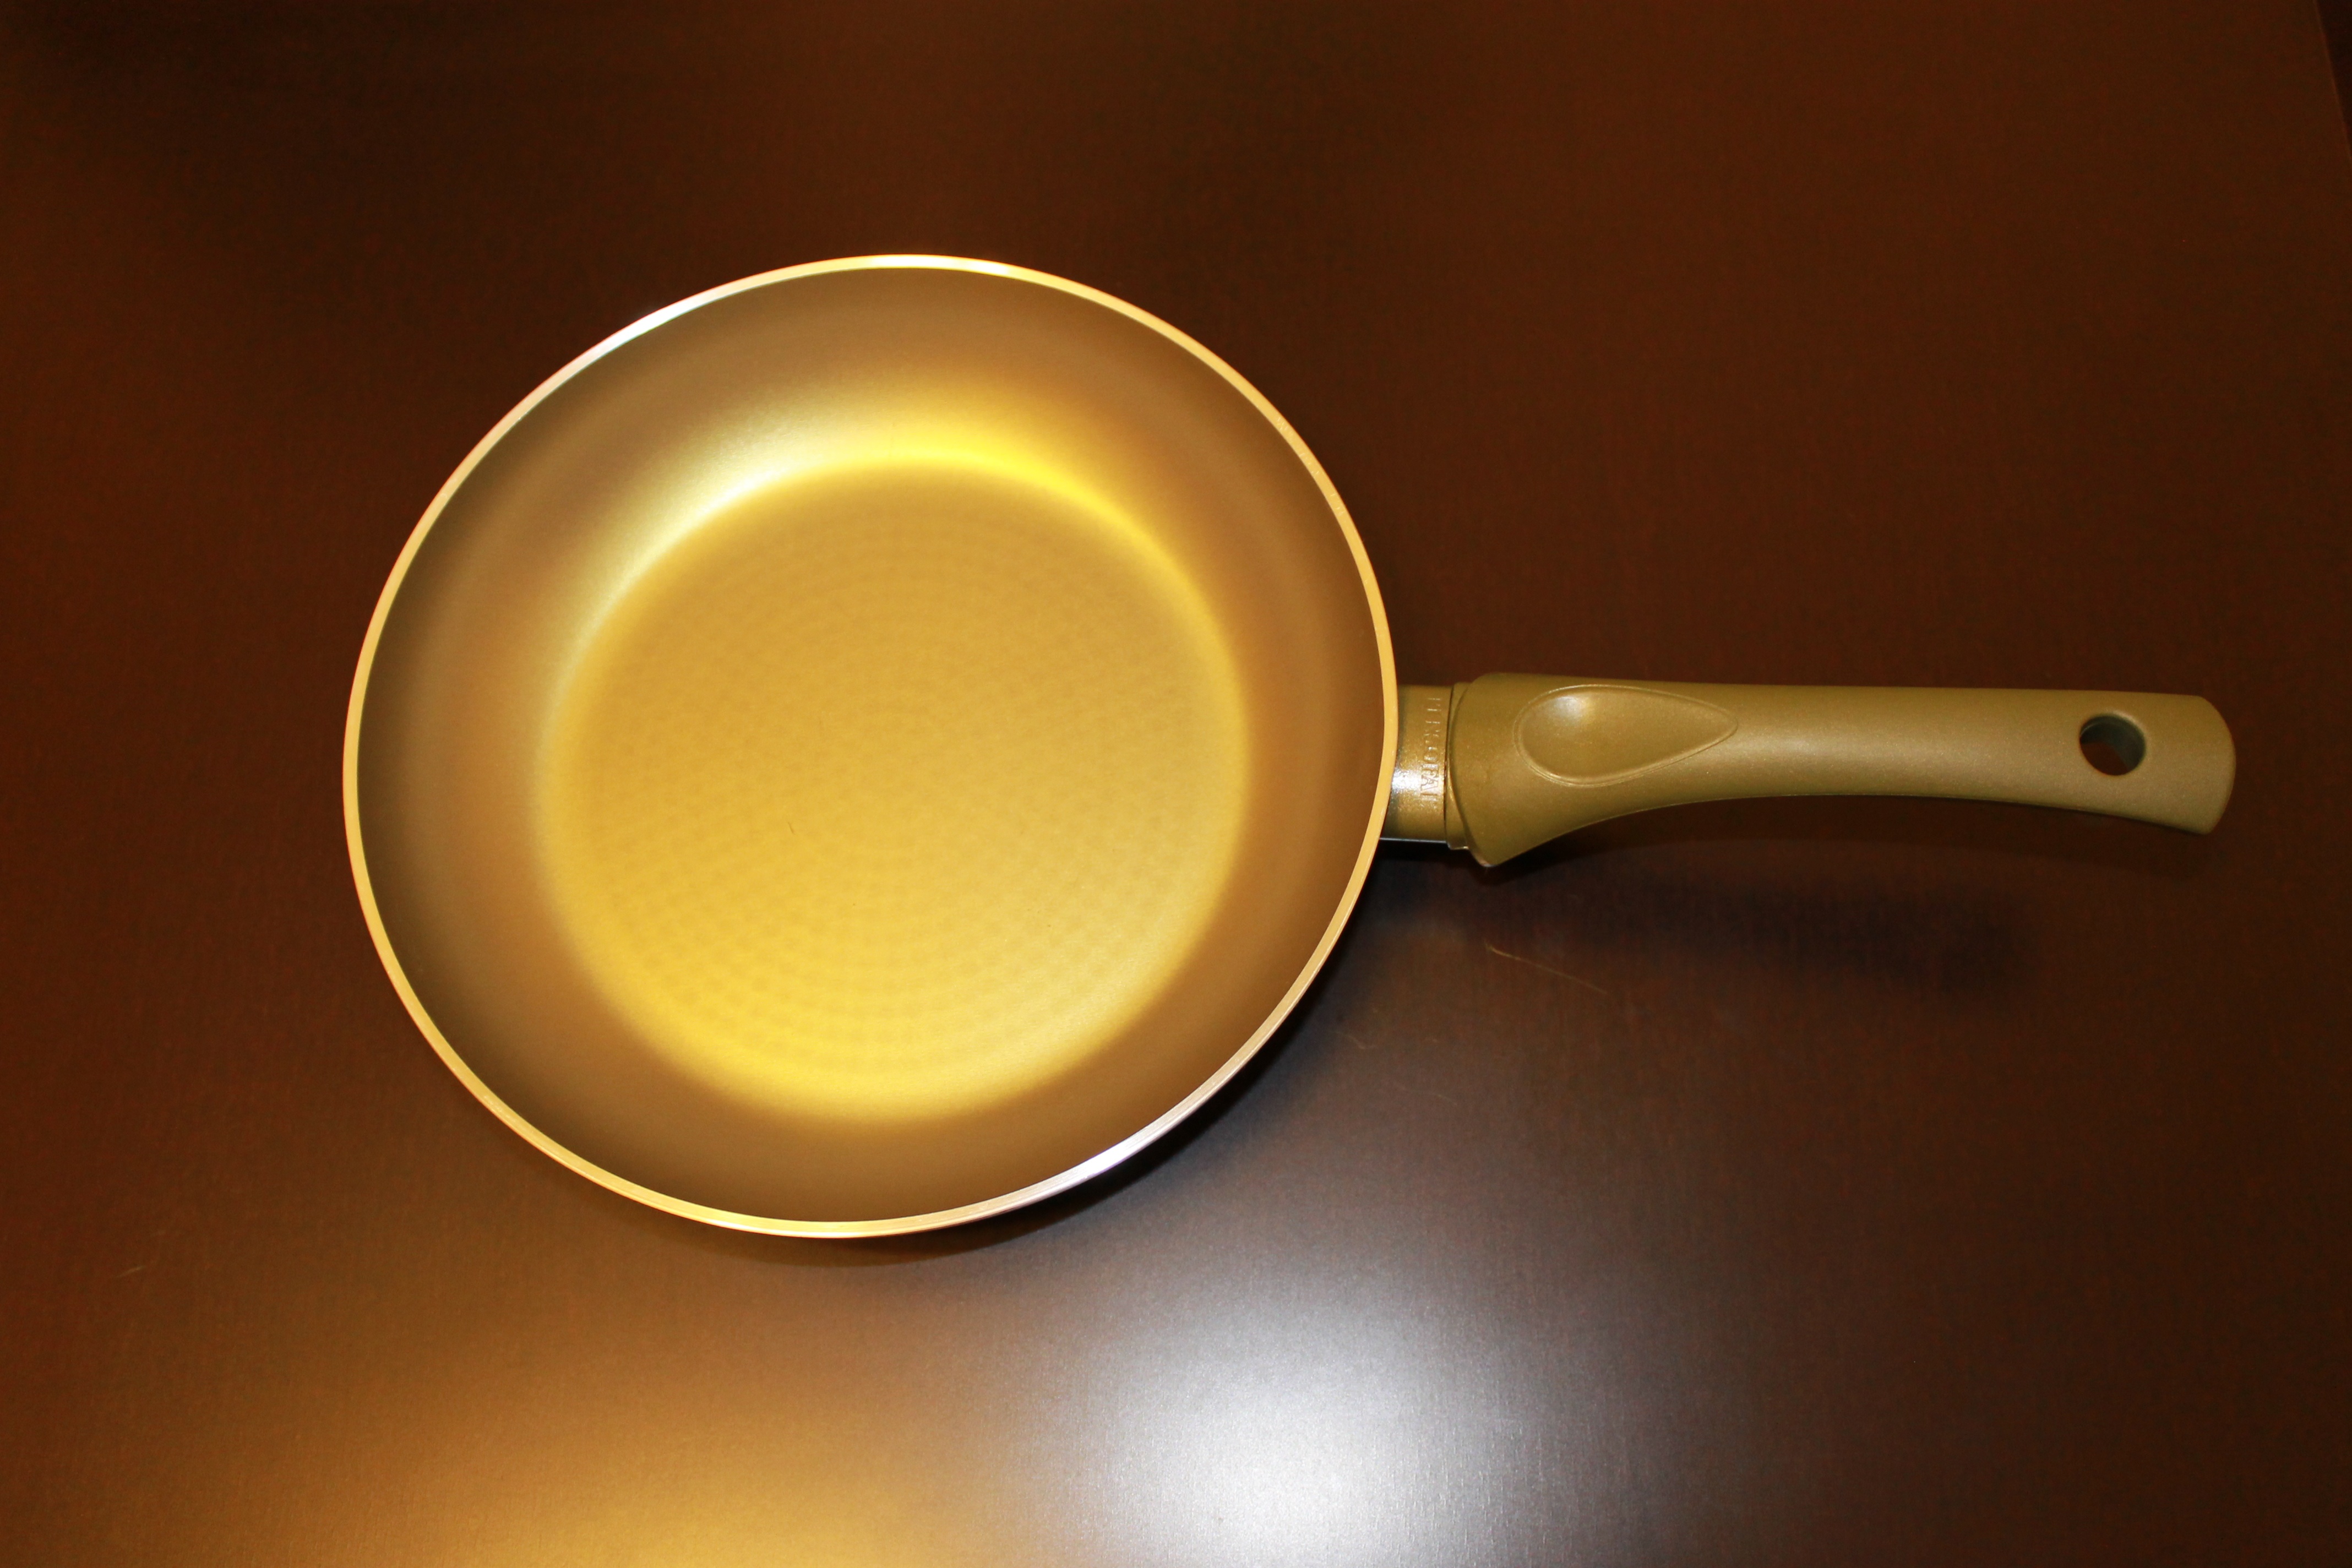
tea, home, cup, meal, food, cooking, equipment, kitchen, drink, set, yellow, espresso, coffee cup, cuisine, pan, kitchenware, chef, material, cook, design, dinner